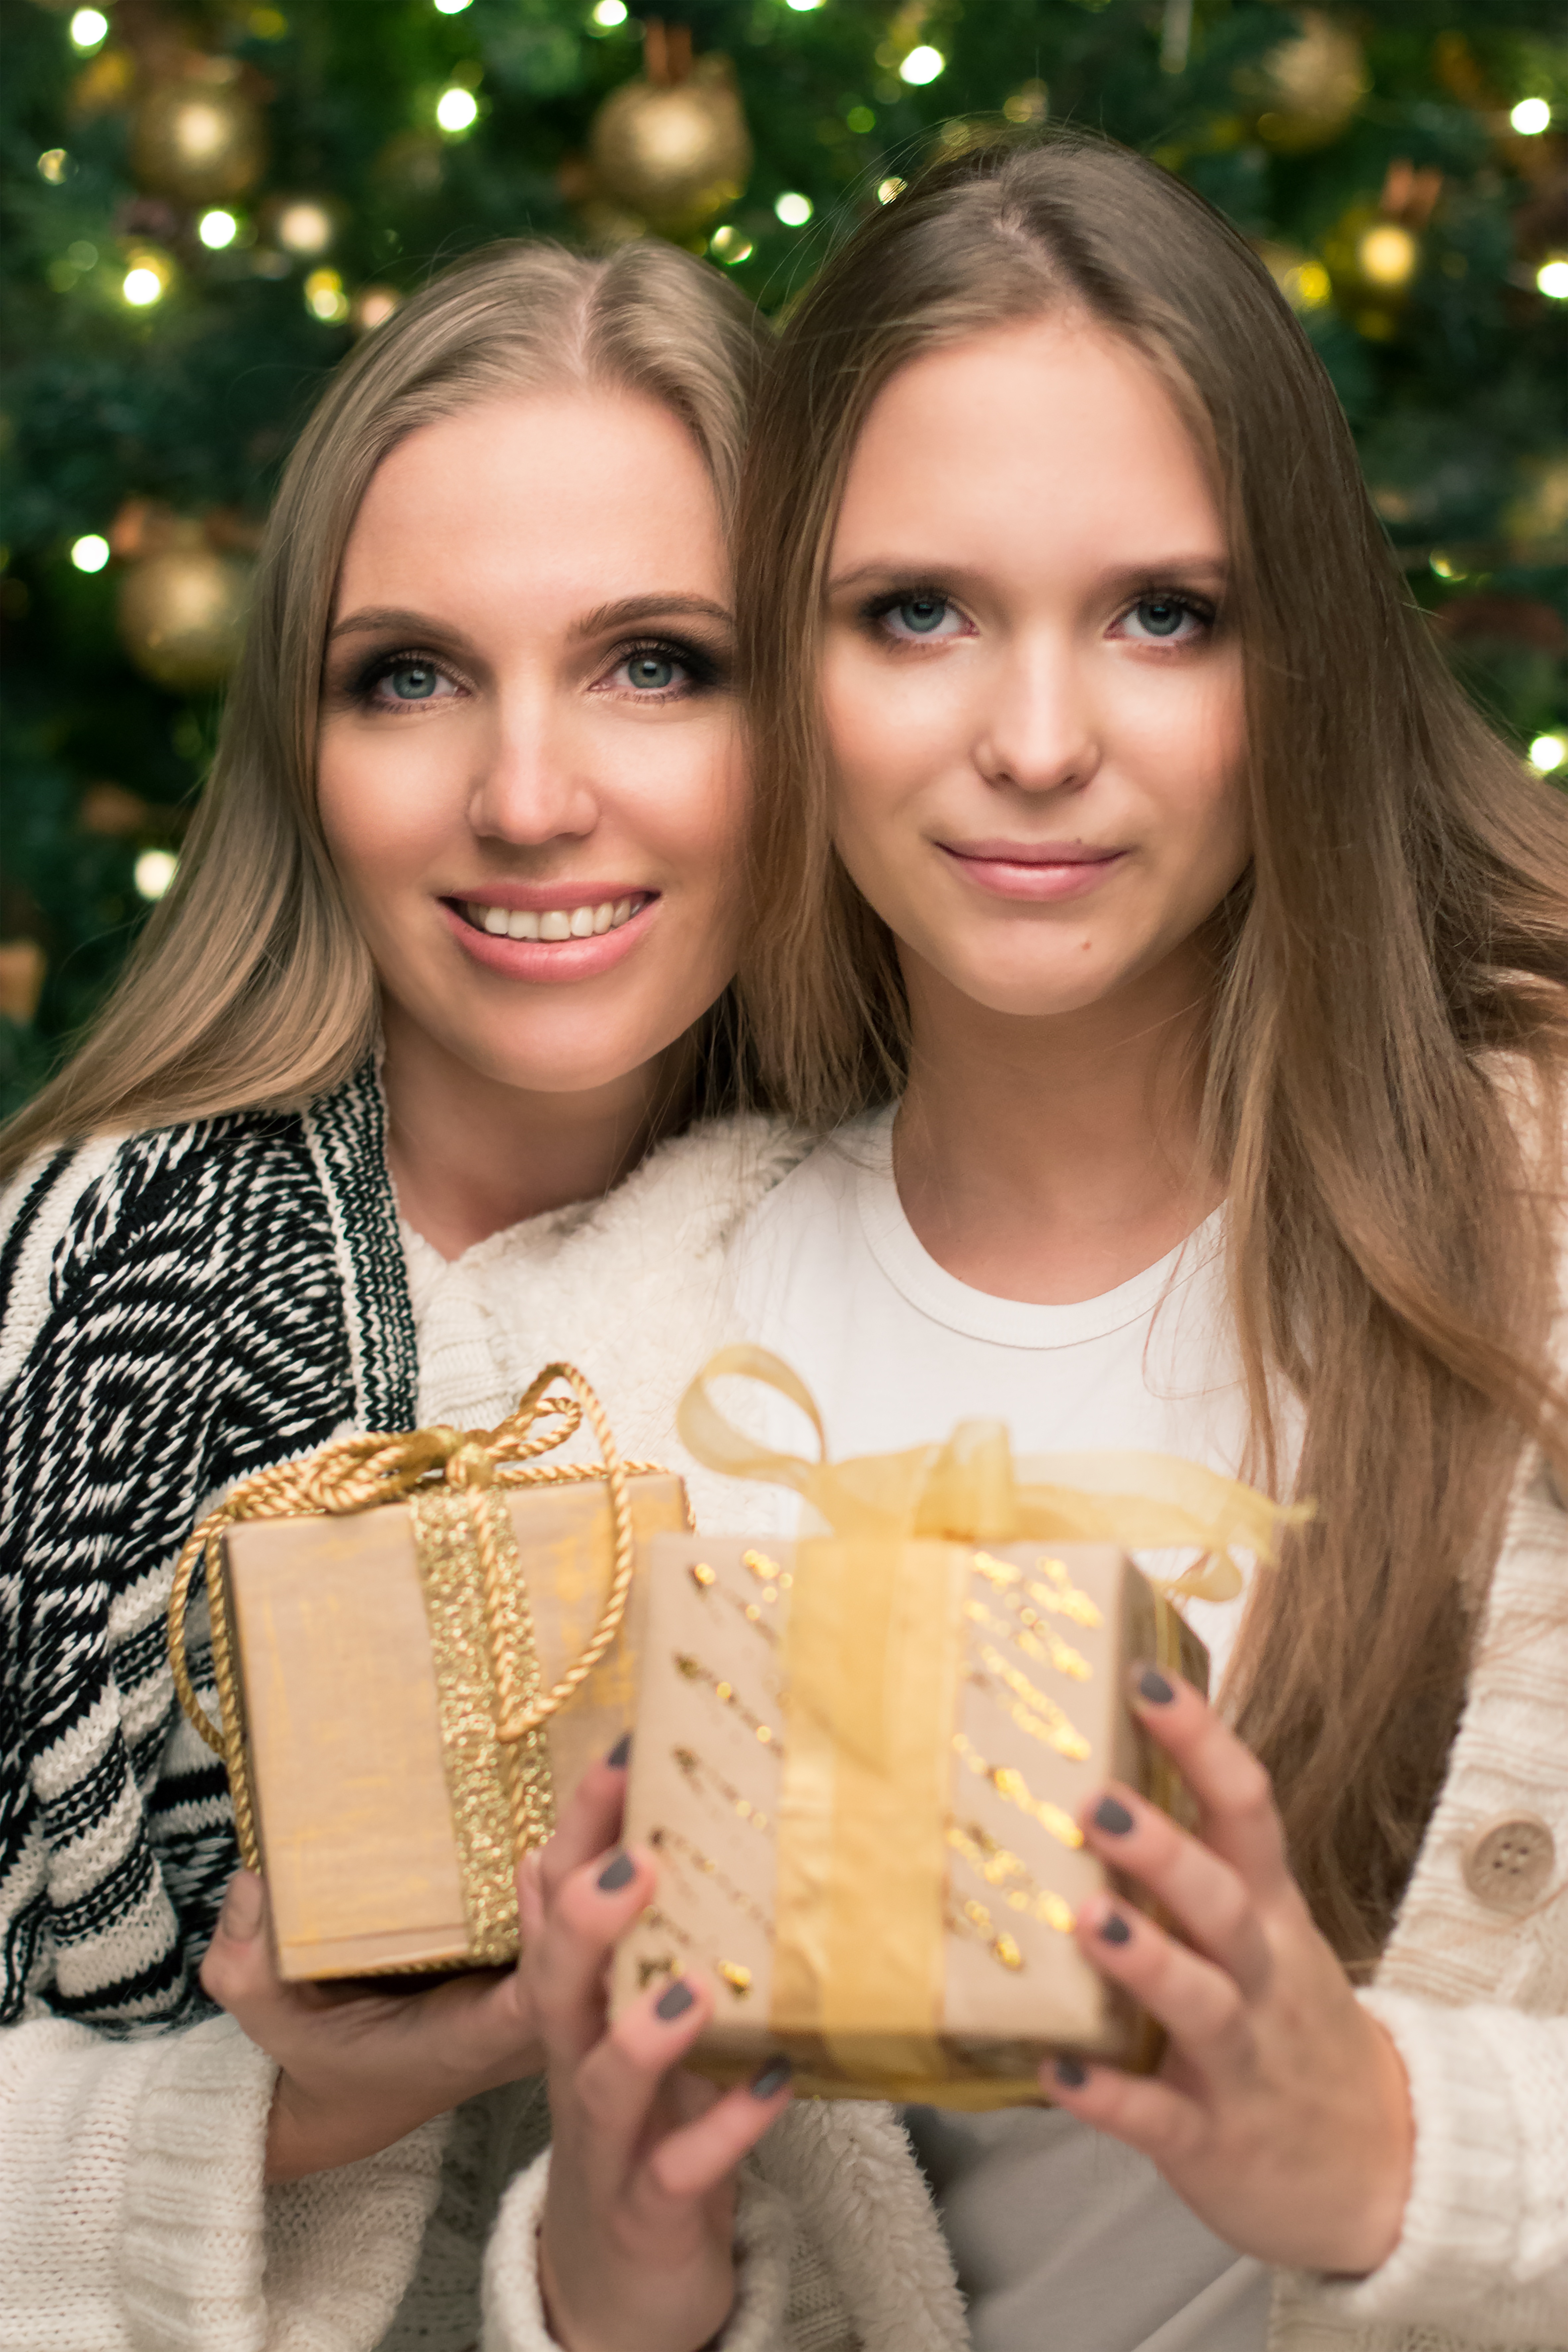
person, winter, bokeh, people, girl, gift, portrait, holiday, christmas, blonde, baby, christmas tree, smile, mom, ornament, celebrate, family, ceremony, lights, girls, mother, spruce, happiness, postcard, beauty, beautiful, packaging, emotions, daughter, swag, similar, new year's eve, christmas tree toy, russians, milota, portrait photography, mom and daughter, dlinnnye hair, young mom